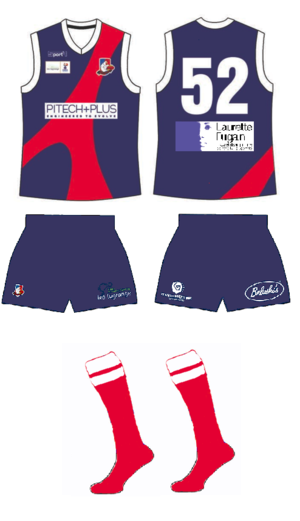
Les Cockerels de Paris sont un club de football australien français situé a Paris. Créé 1998 par la communauté australienne de Paris c'est le plus ancien club français encore en activité. L'effectif actuel est composé principalement de joueurs français et australiens.